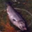
Label: trout